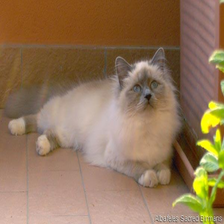
Species: cat
Breed: Birman